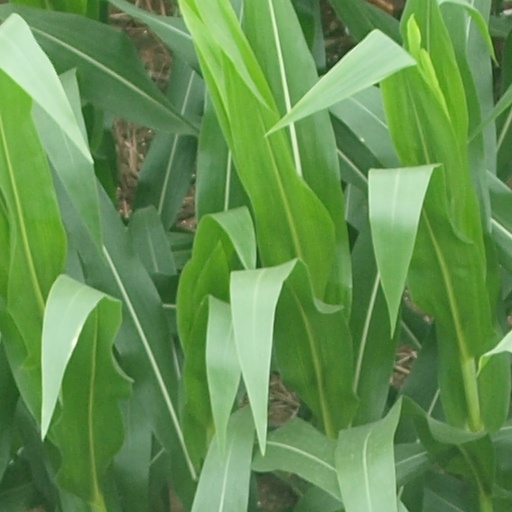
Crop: maize; corn